Cyclone Pam

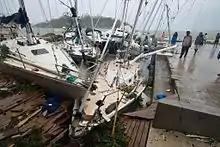
Yachts wrecked by the storm in a harbour near Port Vila, Vanuatu

A pre-cyclone alert was raised in New Caledonia as a precaution. On 13 March 2015 at noon local time, this was raised to the first level of cyclone alert for the Loyalty Islands and for the Isle of Pines. The second and highest level of cyclone alert was raised at 03:00 local time on 14 March 2015 for the islands of Maré and Lifou, and the alert ended at 17:00 and 20:00 local time on the same day. All alert levels were then lifted on Sunday, 15 March at 08:00 local time.